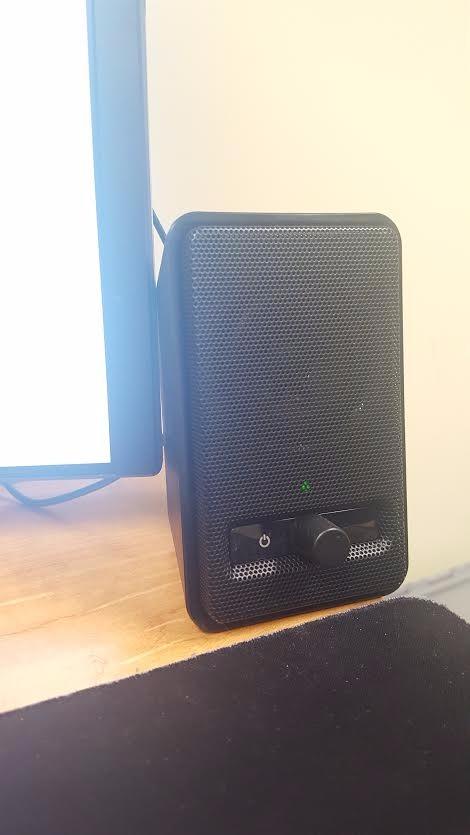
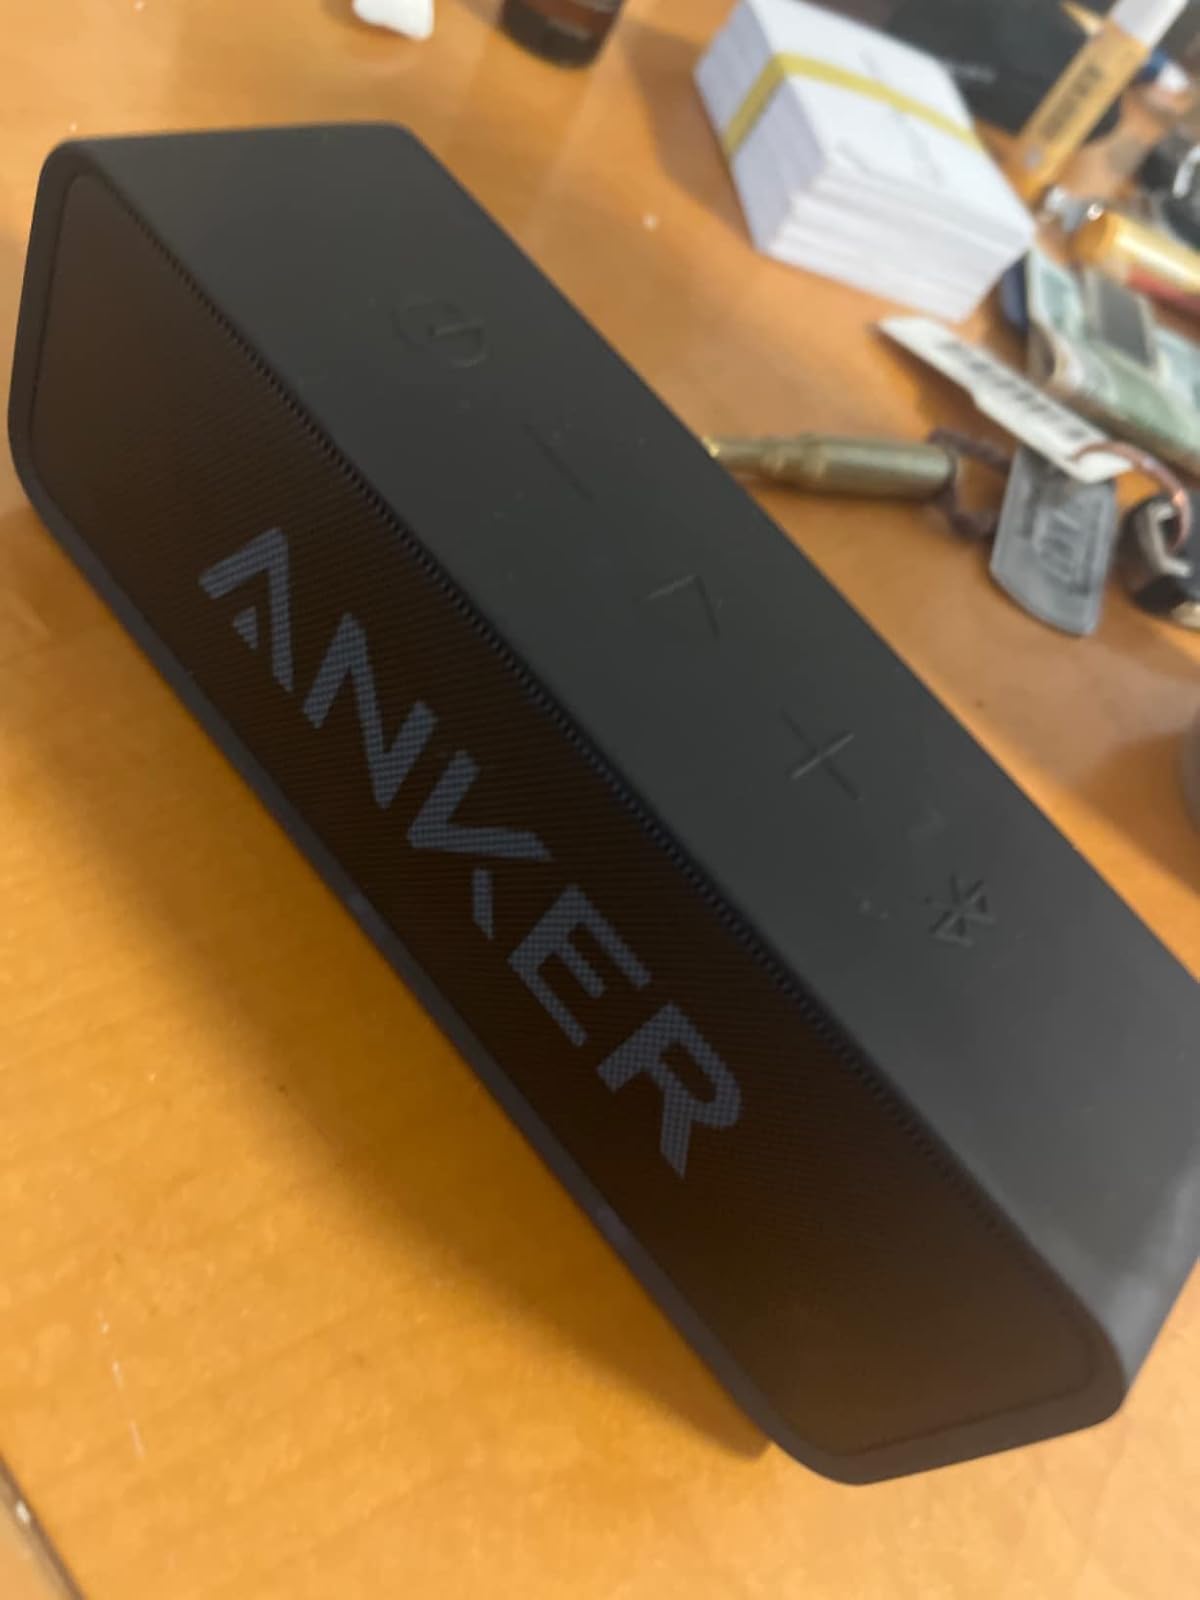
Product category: speaker
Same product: no